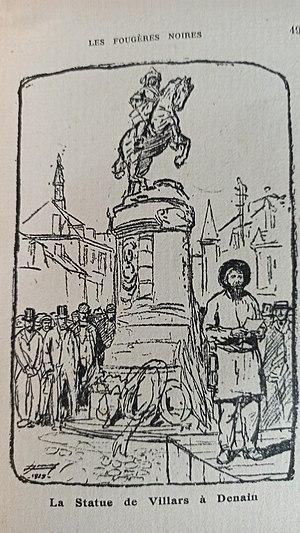
Dessin de Lucien Jonas représentant Jules Mousseron lors de l'inauguration le 13 juillet 1918 de la satue du maréchal Villard à Denain. Dessin en page 49 de ""Les Fougéres noires"" 1926 de Jules Mousseron"
Lucien Hector Jonas, né le 8 avril 1880 à Anzin, mort le 20 septembre 1947 dans le 16ᵉ arrondissement de Paris, est un peintre français.
Denain est une commune française de la banlieue de Valenciennes, située sur le cours canalisé de l'Escaut, dans le département du Nord et la région Hauts-de-France.
Jules Mousseron, né le 1ᵉʳ janvier 1868 à Denain où il est mort le 23 novembre 1943, est un poète français de langue picarde et mineur de fond à la Compagnie des mines d'Anzin. Il est particulièrement connu pour avoir créé le personnage de Cafougnette.